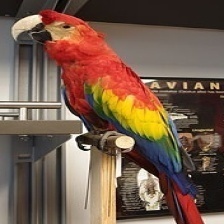
Species: SCARLET MACAW
Scientific name: ARA MACAO
ImageNet parent category: macaw